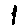
Label: 1